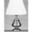
Label: lamp